Commedia all'italiana

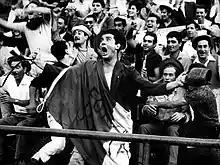
"I mostri" (1963) by Dino Risi

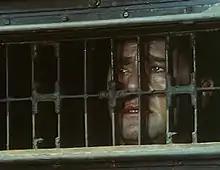
"In Prison Awaiting Trial" (1971) by Nanni Loy

The genre of "commedia all'italiana" differed markedly from the light and disengaged comedy of the so-called "pink neorealism" trend, in vogue during the 1950s, in its departure from neorealism's strict adherence to reality. Alongside the comic situations and plots typical of traditional comedy, it combined a biting and sometimes bitter satire of manners with irony to highlight the contradictions of contemporary Italian society. The setting was often Italy of the time period, although films that used different historical contexts to take aim at social current affairs were not uncommon.